Väärinmaja

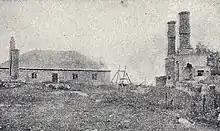
The Battle of Väärinmaja of the 1918 Finnish Civil War. Demolished Red Guard headquarters.

Väärinmaja is a village in the municipality of Ruovesi in the Pirkanmaa region, Finland. The village is known for the Battle of Väärinmaja during the 1918 Finnish Civil War. In 2008–2010, Väärinmaja hosted a stage of the World Rally Championship event Rally Finland.